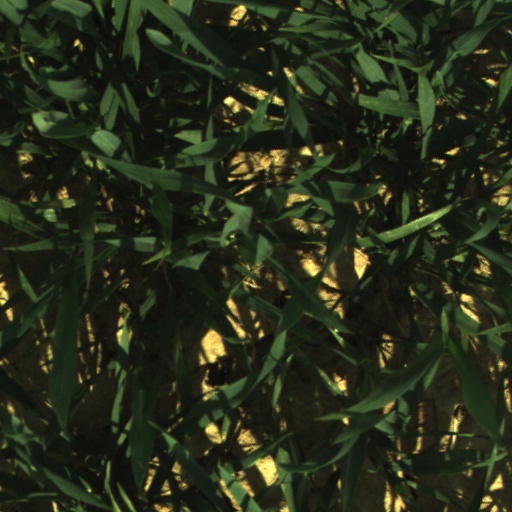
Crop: wheat